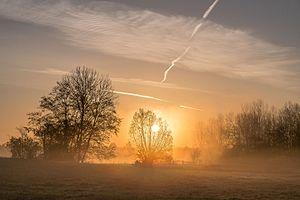
Autre coup de gel tardif dans la vallée de l'Helpe Majeure (qui est certes très gélive). Brume présente, comme souvent.
Avesnelles est une commune française située dans le département du Nord, en région Hauts-de-France.